Douglas Young (judge)

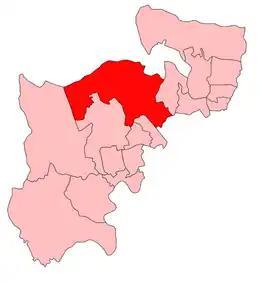
Hendon in Middlesex, 1922

He was Liberal candidate for the Hendon division of Middlesex at the 1922 General Election.